List of Royal Navy deployments

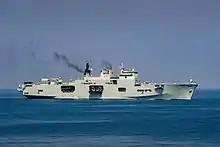
Former LPH HMS "Ocean" during the JEF(M) Amphibious Task Group in October 2016

Joint Expeditionary Force (Maritime) (JEF(M)) -formerly the Response Force Task Group (RFTG) created under the 2010 Strategic Defence and Security Review- is the Royal Navy's amphibious expeditionary task group maintained at high-readiness and available at short notice to respond to unexpected global events. In addition to amphibious operations, the JEF(M) can undertake a diverse range of activities such as evacuation operations, disaster relief or humanitarian aid. The composition of the JEF(M) generally consists of several large amphibious warfare ships (both RN and RFA) and replenishment ships from the Royal Fleet Auxiliary.